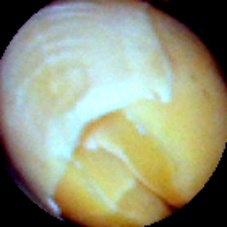
Label: Skin-damaged